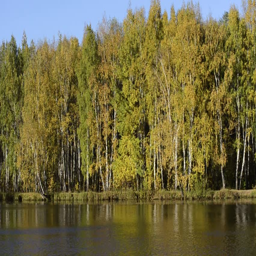
birch forest at the river bank in autumn sunny day